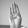
ASL letter: B